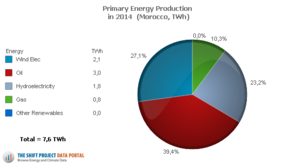
Production d'énergie primaire au Maroc
Le Maroc, ou depuis 1957, en forme longue le royaume du Maroc, autrefois l'Empire chérifien, est un État unitaire régionalisé situé en Afrique du Nord. Son régime politique est une monarchie constitutionnelle. Sa capitale est Rabat et sa plus grande ville Casablanca.